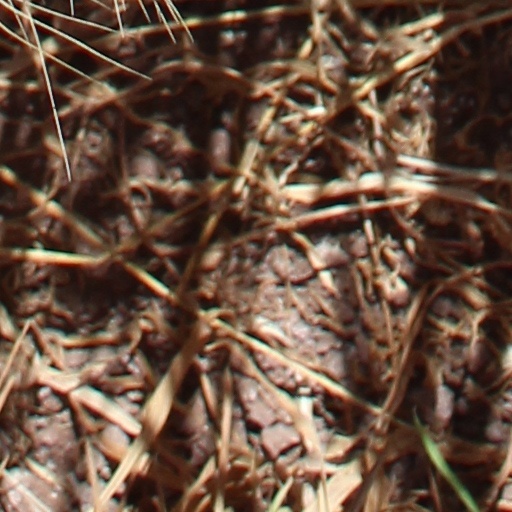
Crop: wheat